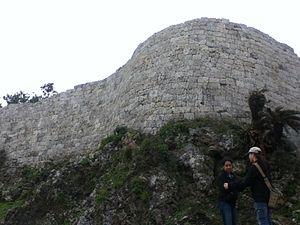
Le château d'Urasoe était un château de l'île d'Okinawa, ou gusuku, qui servait de capitale à Chūzan, la principauté médiévale d'Okinawa, antérieure à l'unification de l'île, dans le royaume de Ryūkyū et le déplacement de sa capitale au château de Shuri.